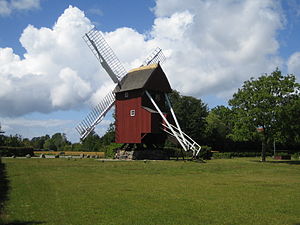
Stubmølle / Museumsmøller
Kappel mølle, foto af Holger Villadsen, som har overdraget rettighederne til mig
En stubmølle er en vindmølle af træ på en fod. Hele møllen kan drejes efter vindretningen. Stubben, som har givet denne type vindmølle navn, er et lodret stykke egetømmer, der bæres og støttes af møllefodens skråstivere. Stubmøllerne er bygget til at male korn på kværne.